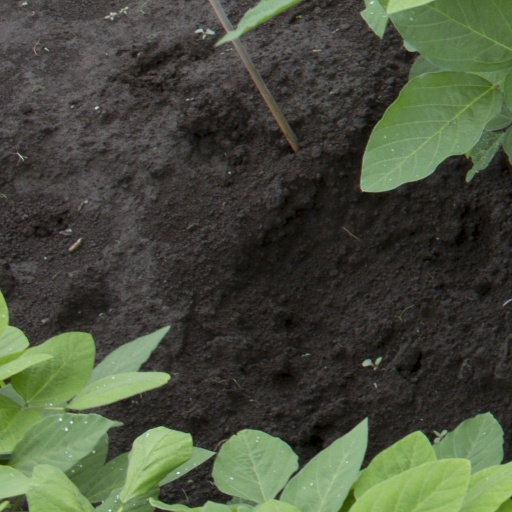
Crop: soybean